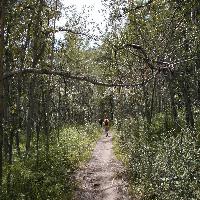
Weather: cloudy or overcast